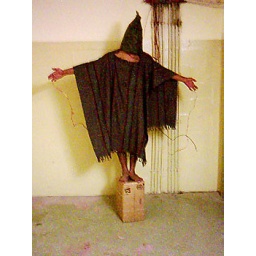
Detainee with bag over head, standing on box with wires attached.